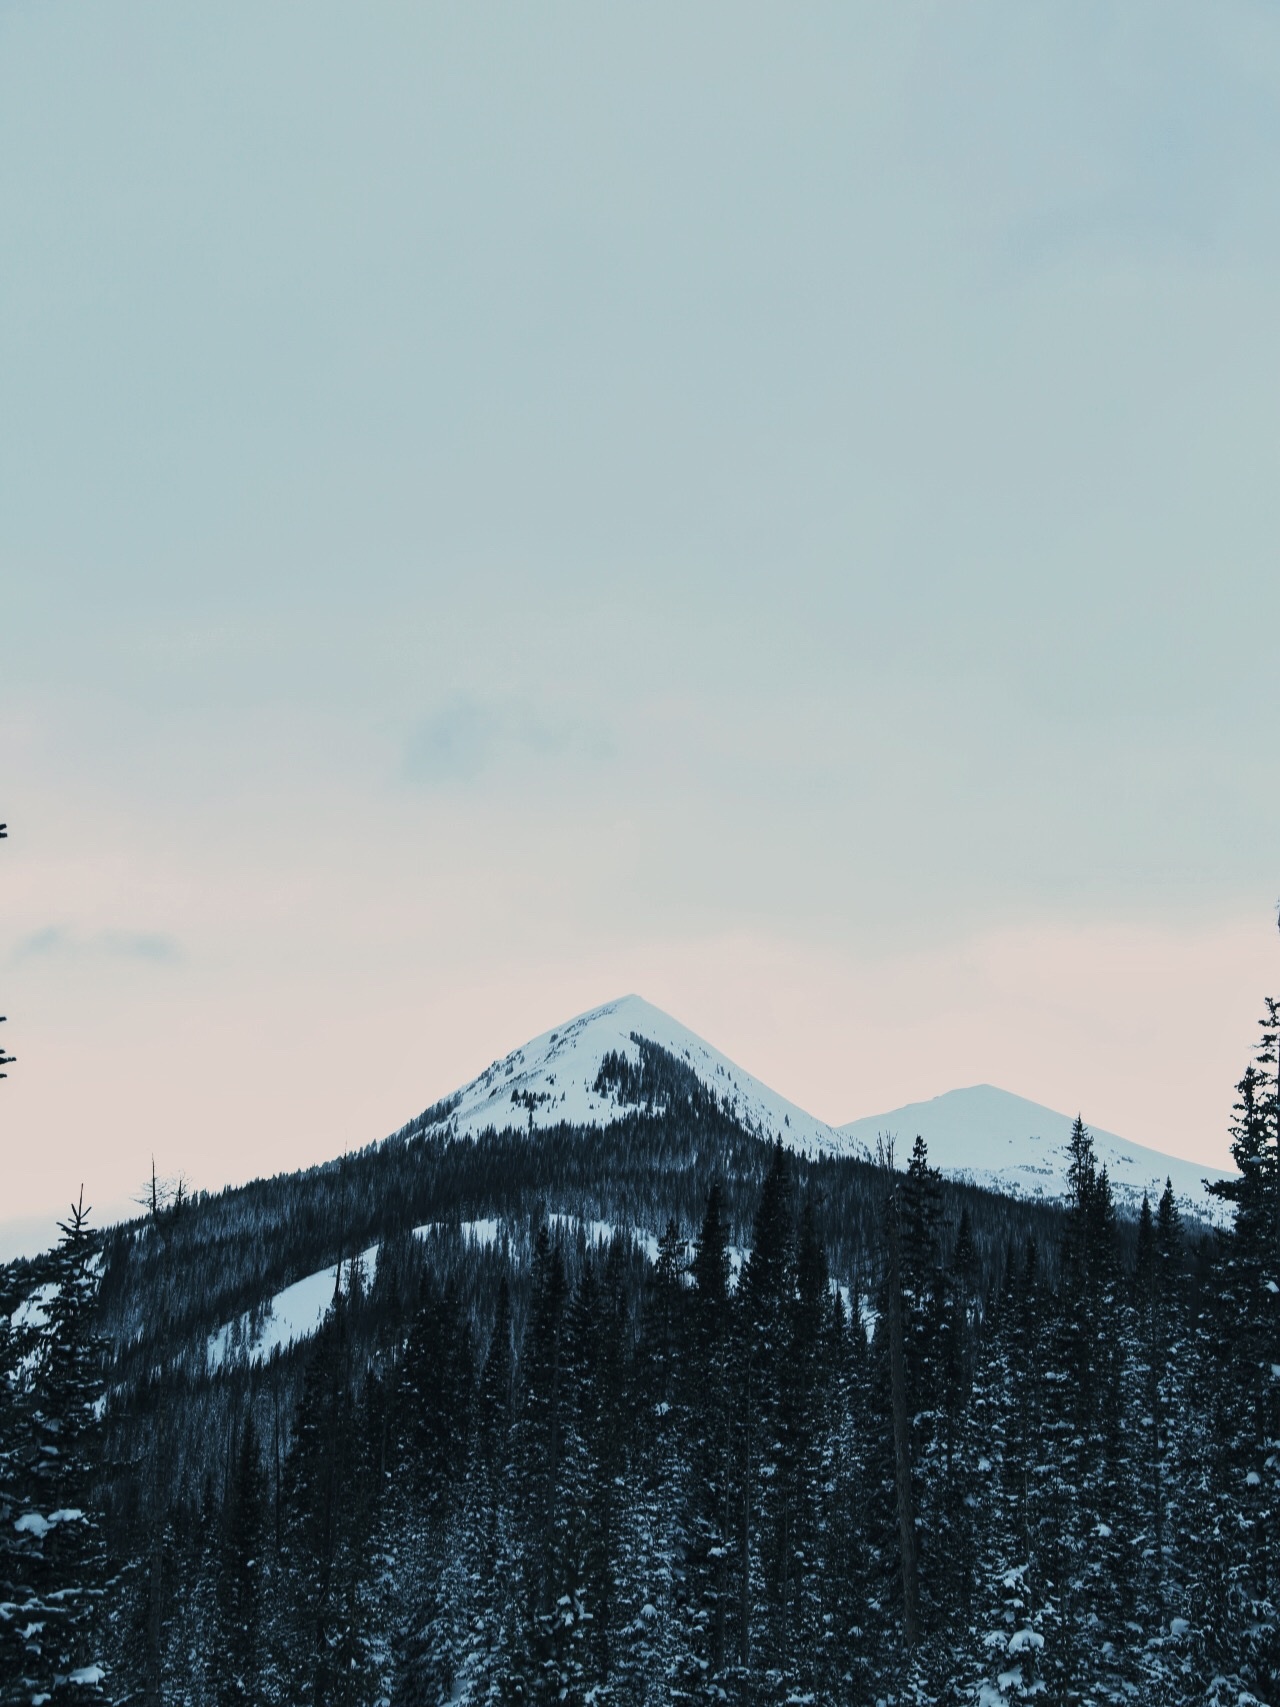
tree, mountain, snow, winter, cloud, sky, morning, hill, mountain range, weather, season, summit, alps, landform, geographical feature, atmospheric phenomenon, mountainous landforms